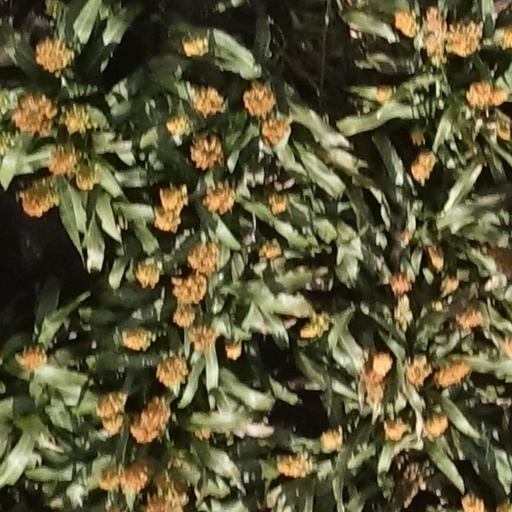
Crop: sorghum